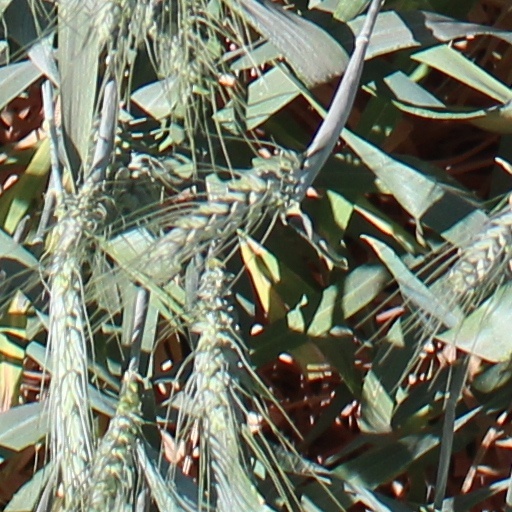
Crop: wheat